Lady Chatterley's Lover

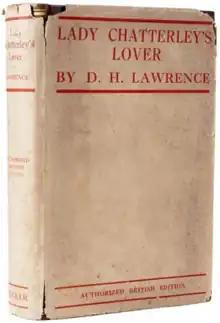
1932 UK authorised edition

Lady Chatterley's Lover is the final novel by the English author D. H. Lawrence, first published privately in 1928, in Florence, and in 1929, in Paris. An unexpurgated edition was not published openly in the United Kingdom until 1960, when it was the subject of a watershed obscenity trial against the publisher Penguin Books, which won the case and quickly sold three million copies. The book was also banned for obscenity in the United States, Canada, Australia, India and Japan. The book soon became notorious for its story of the physical (and emotional) relationship between a working-class man and an upper-class woman, its explicit descriptions of sex and its use of then-unprintable profane words.